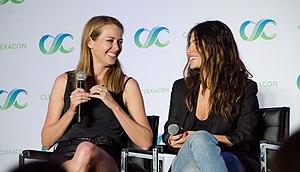
Sarah Shahi, de son vrai nom Aahoo Jahansouz Shahi, née le 10 janvier 1980 à Euless, est une actrice américaine d'ascendance iranienne et espagnole.